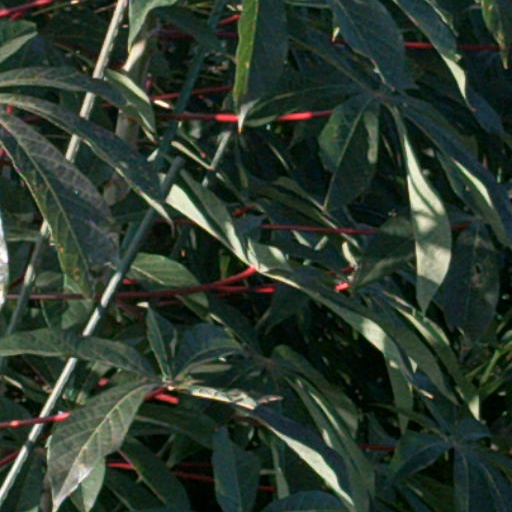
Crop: cassava